Basil Wynne Willson

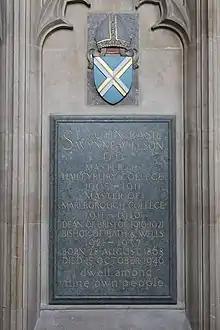
Memorial in Wells Cathedral

St John Basil Wynne Willson (28 August 186815 October 1946) was an Anglican bishop in the first half of the 20th century. He was the Bishop of Bath and Wells from 1921 to 1937.